Jersey (knitted clothing)

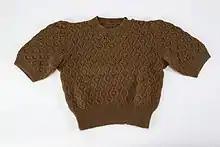
A traditional knit jersey

Traditionally, a jersey is an item of knitted clothing, generally made of wool or cotton, with sleeves, worn as a pullover, as it does not open at the front, unlike a cardigan. It is usually close-fitting and machine knitted in contrast to a guernsey that is more often hand knit with a thicker yarn. The word is usually used interchangeably with sweater.